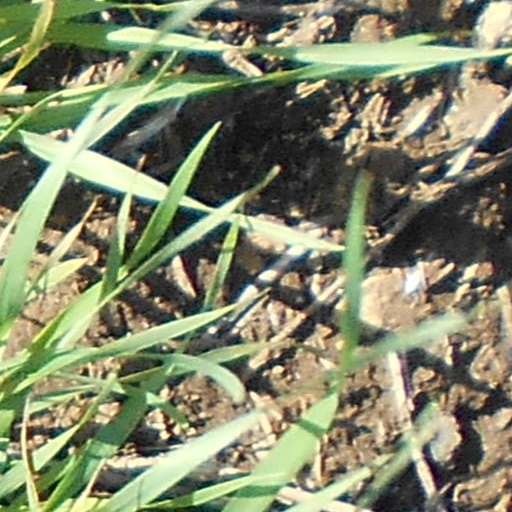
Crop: wheat